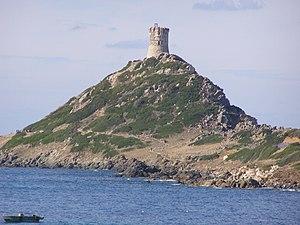
Tour de La Parata
Les tours génoises sont des tours côtières disposées le long du littoral des anciens territoires de la République de Gênes.